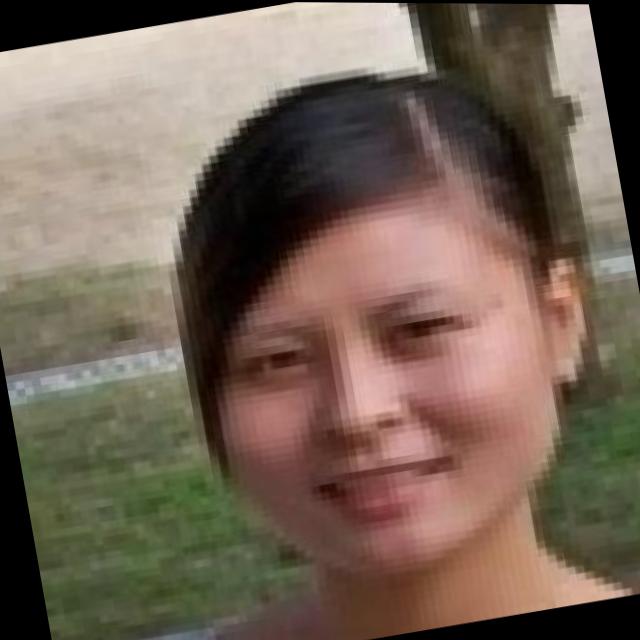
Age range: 21-44